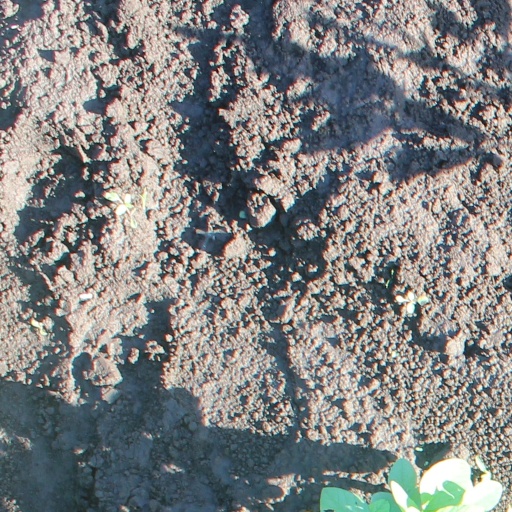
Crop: soybean